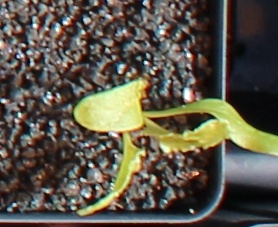
Label: Sugar beet